Battle of Edessa

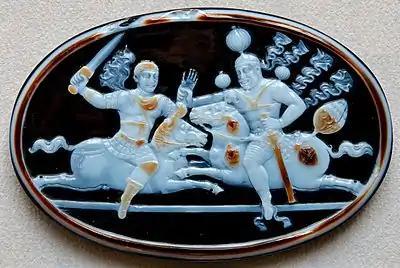
A fine cameo showing an equestrian single combat ("mard o mard") between Shapur I and Valerian in which the latter is seized, according to Shapur's own statement, "with our own hand"

In his sixties, the aged Valerian marched eastward to the Sasanian borders. According to Shapur I's inscription at the Ka'ba-ye Zartosht, Valerian's army comprised men from almost every part of the Roman Empire as well as Germanic allies. The two armies met between Carrhae and Edessa and the Romans were thoroughly defeated, with Valerian being captured alongside the remnant of his forces.